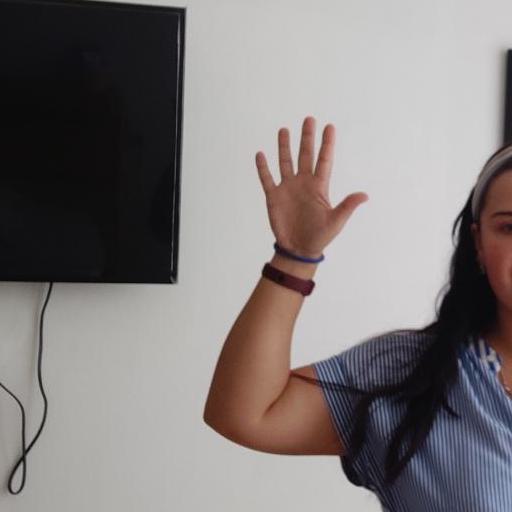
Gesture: palm